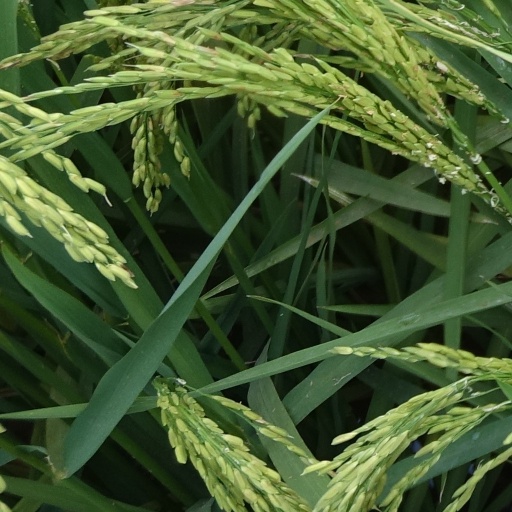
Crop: rice